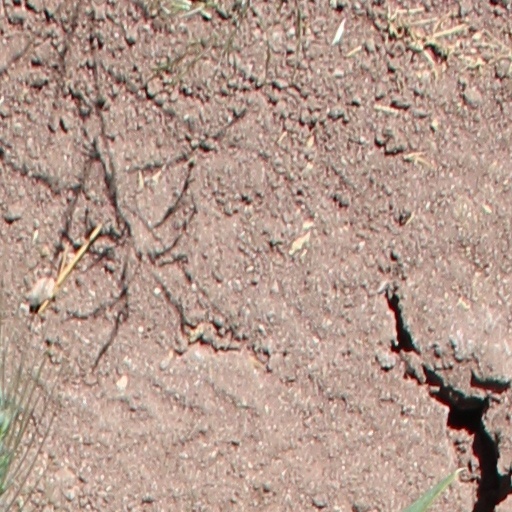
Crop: wheat